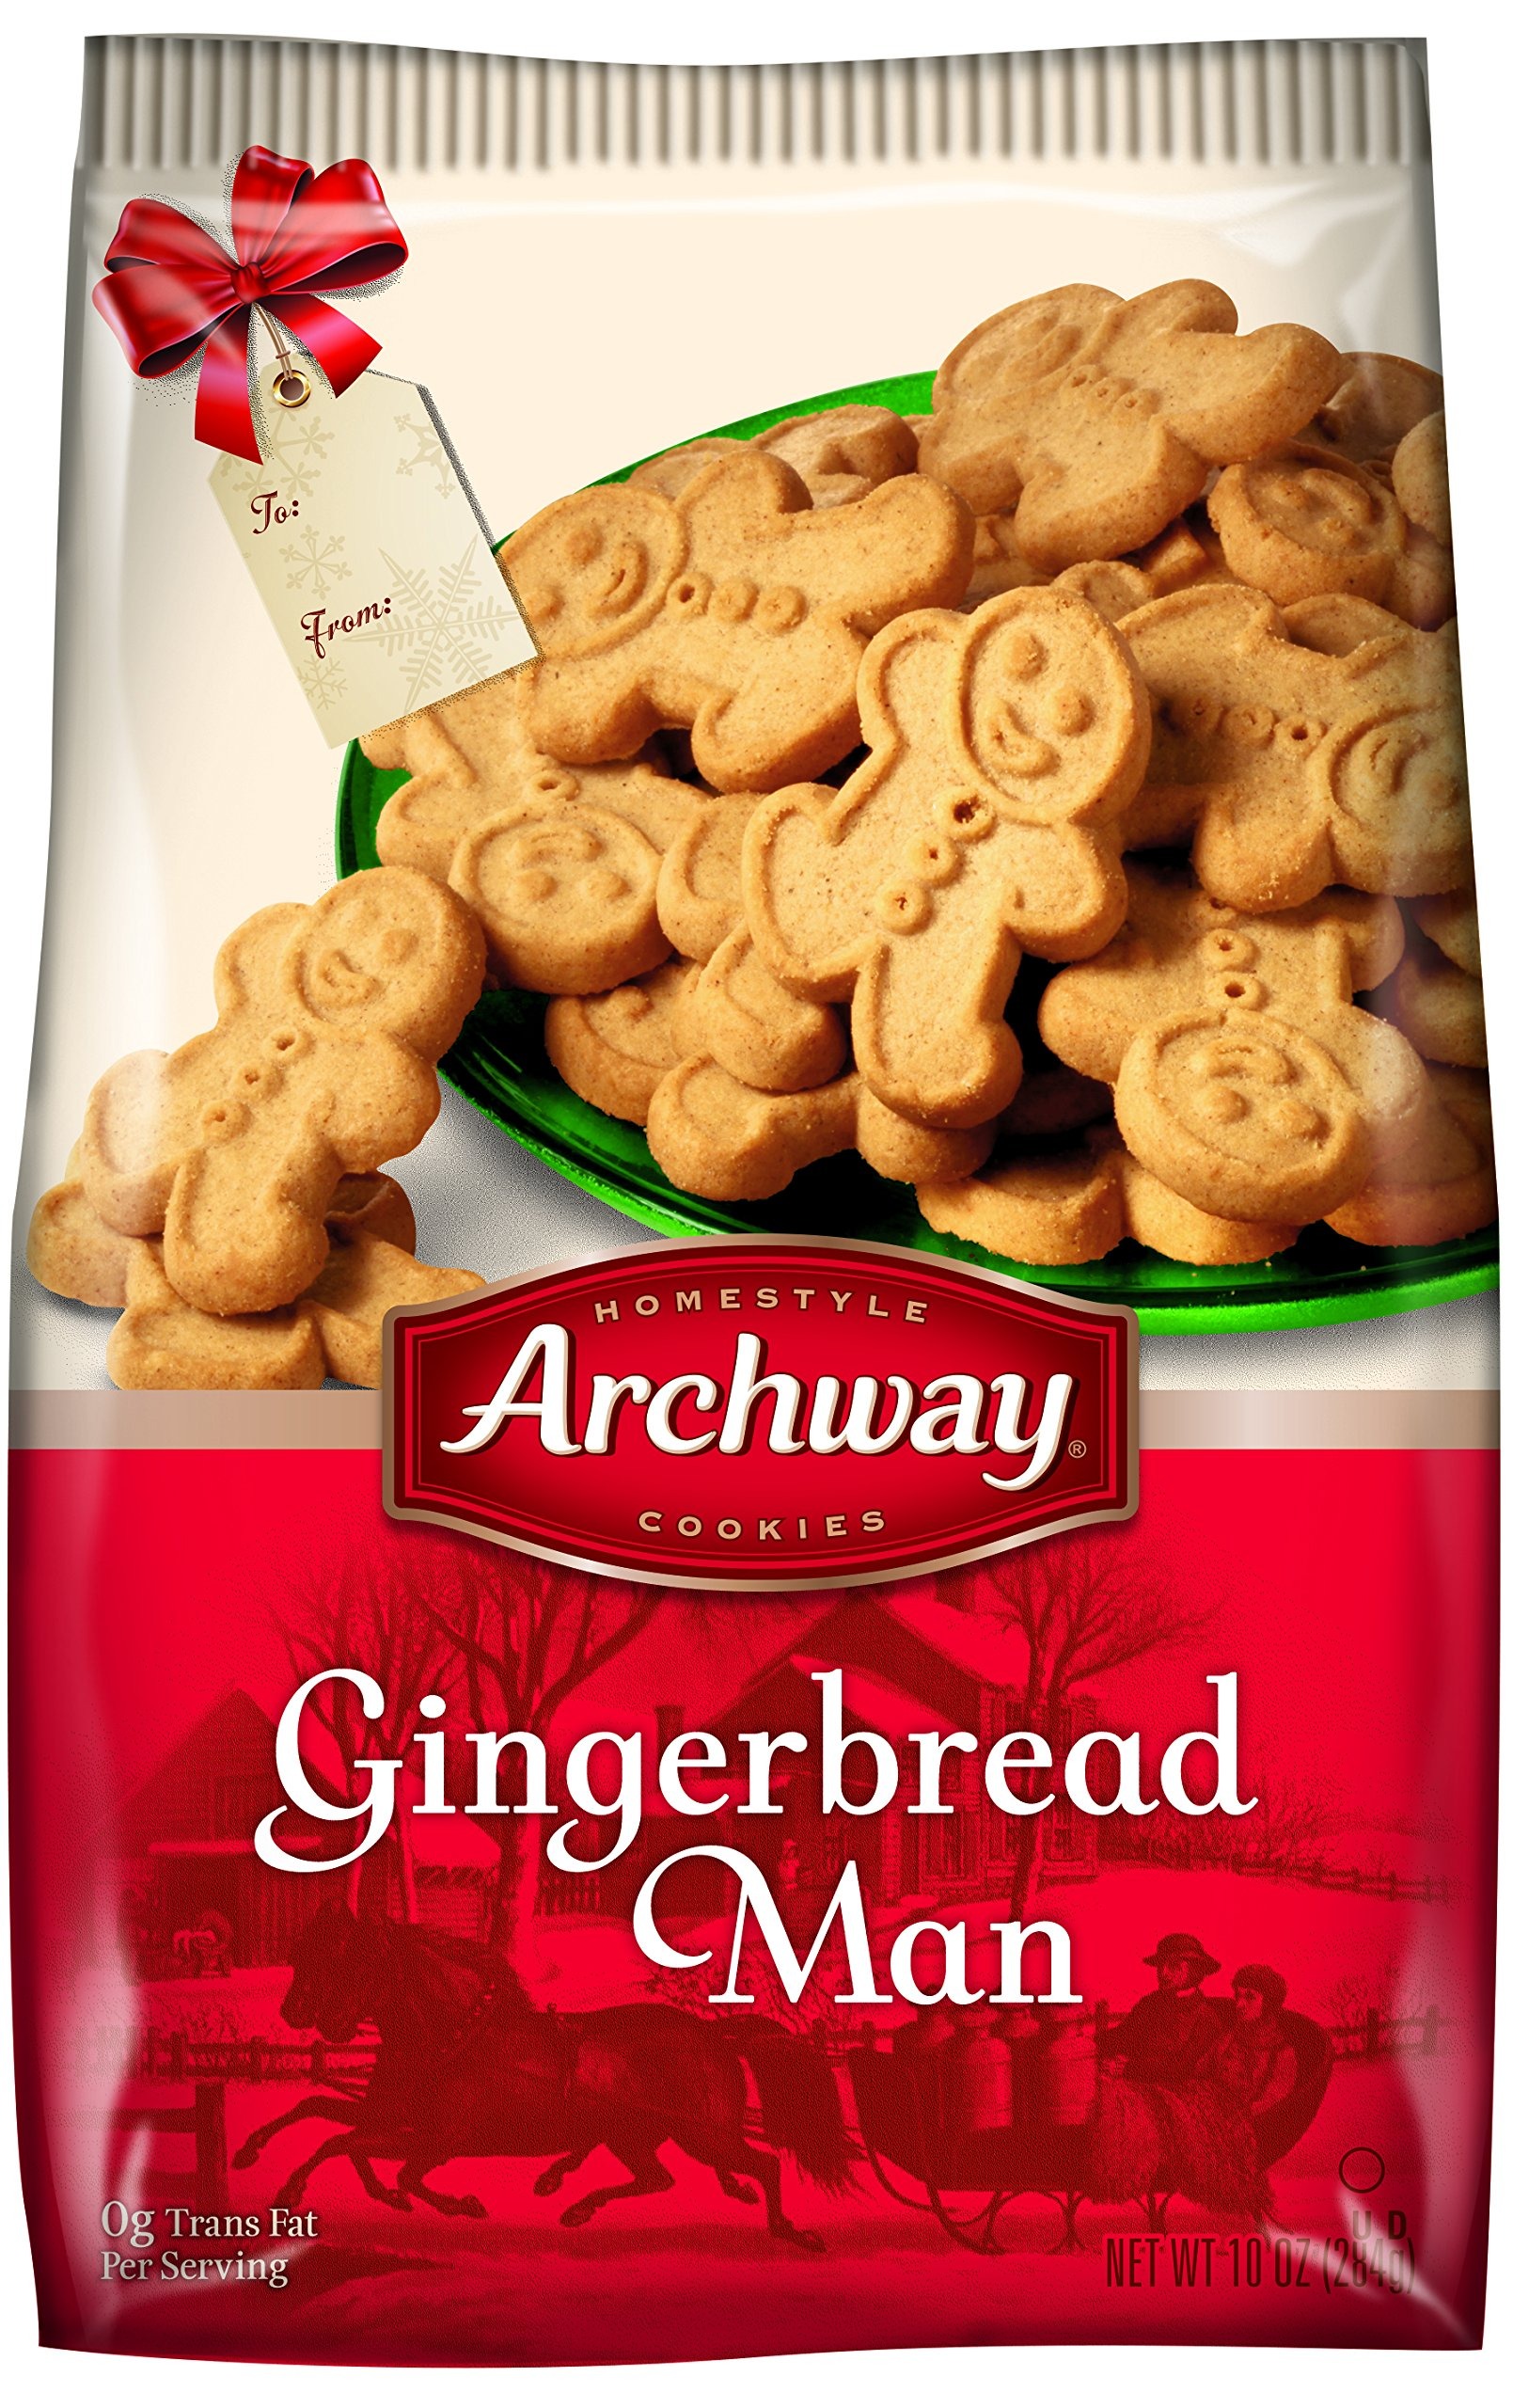
Item Name: Archway Gingerbread Man Cookies, 10 Ounce
Bullet Point 1: Homestyle cookies
Bullet Point 2: 0G trans fat per serving
Bullet Point 3: Kosher dairy
Value: 10.0
Unit: Ounce

Price: 2.98